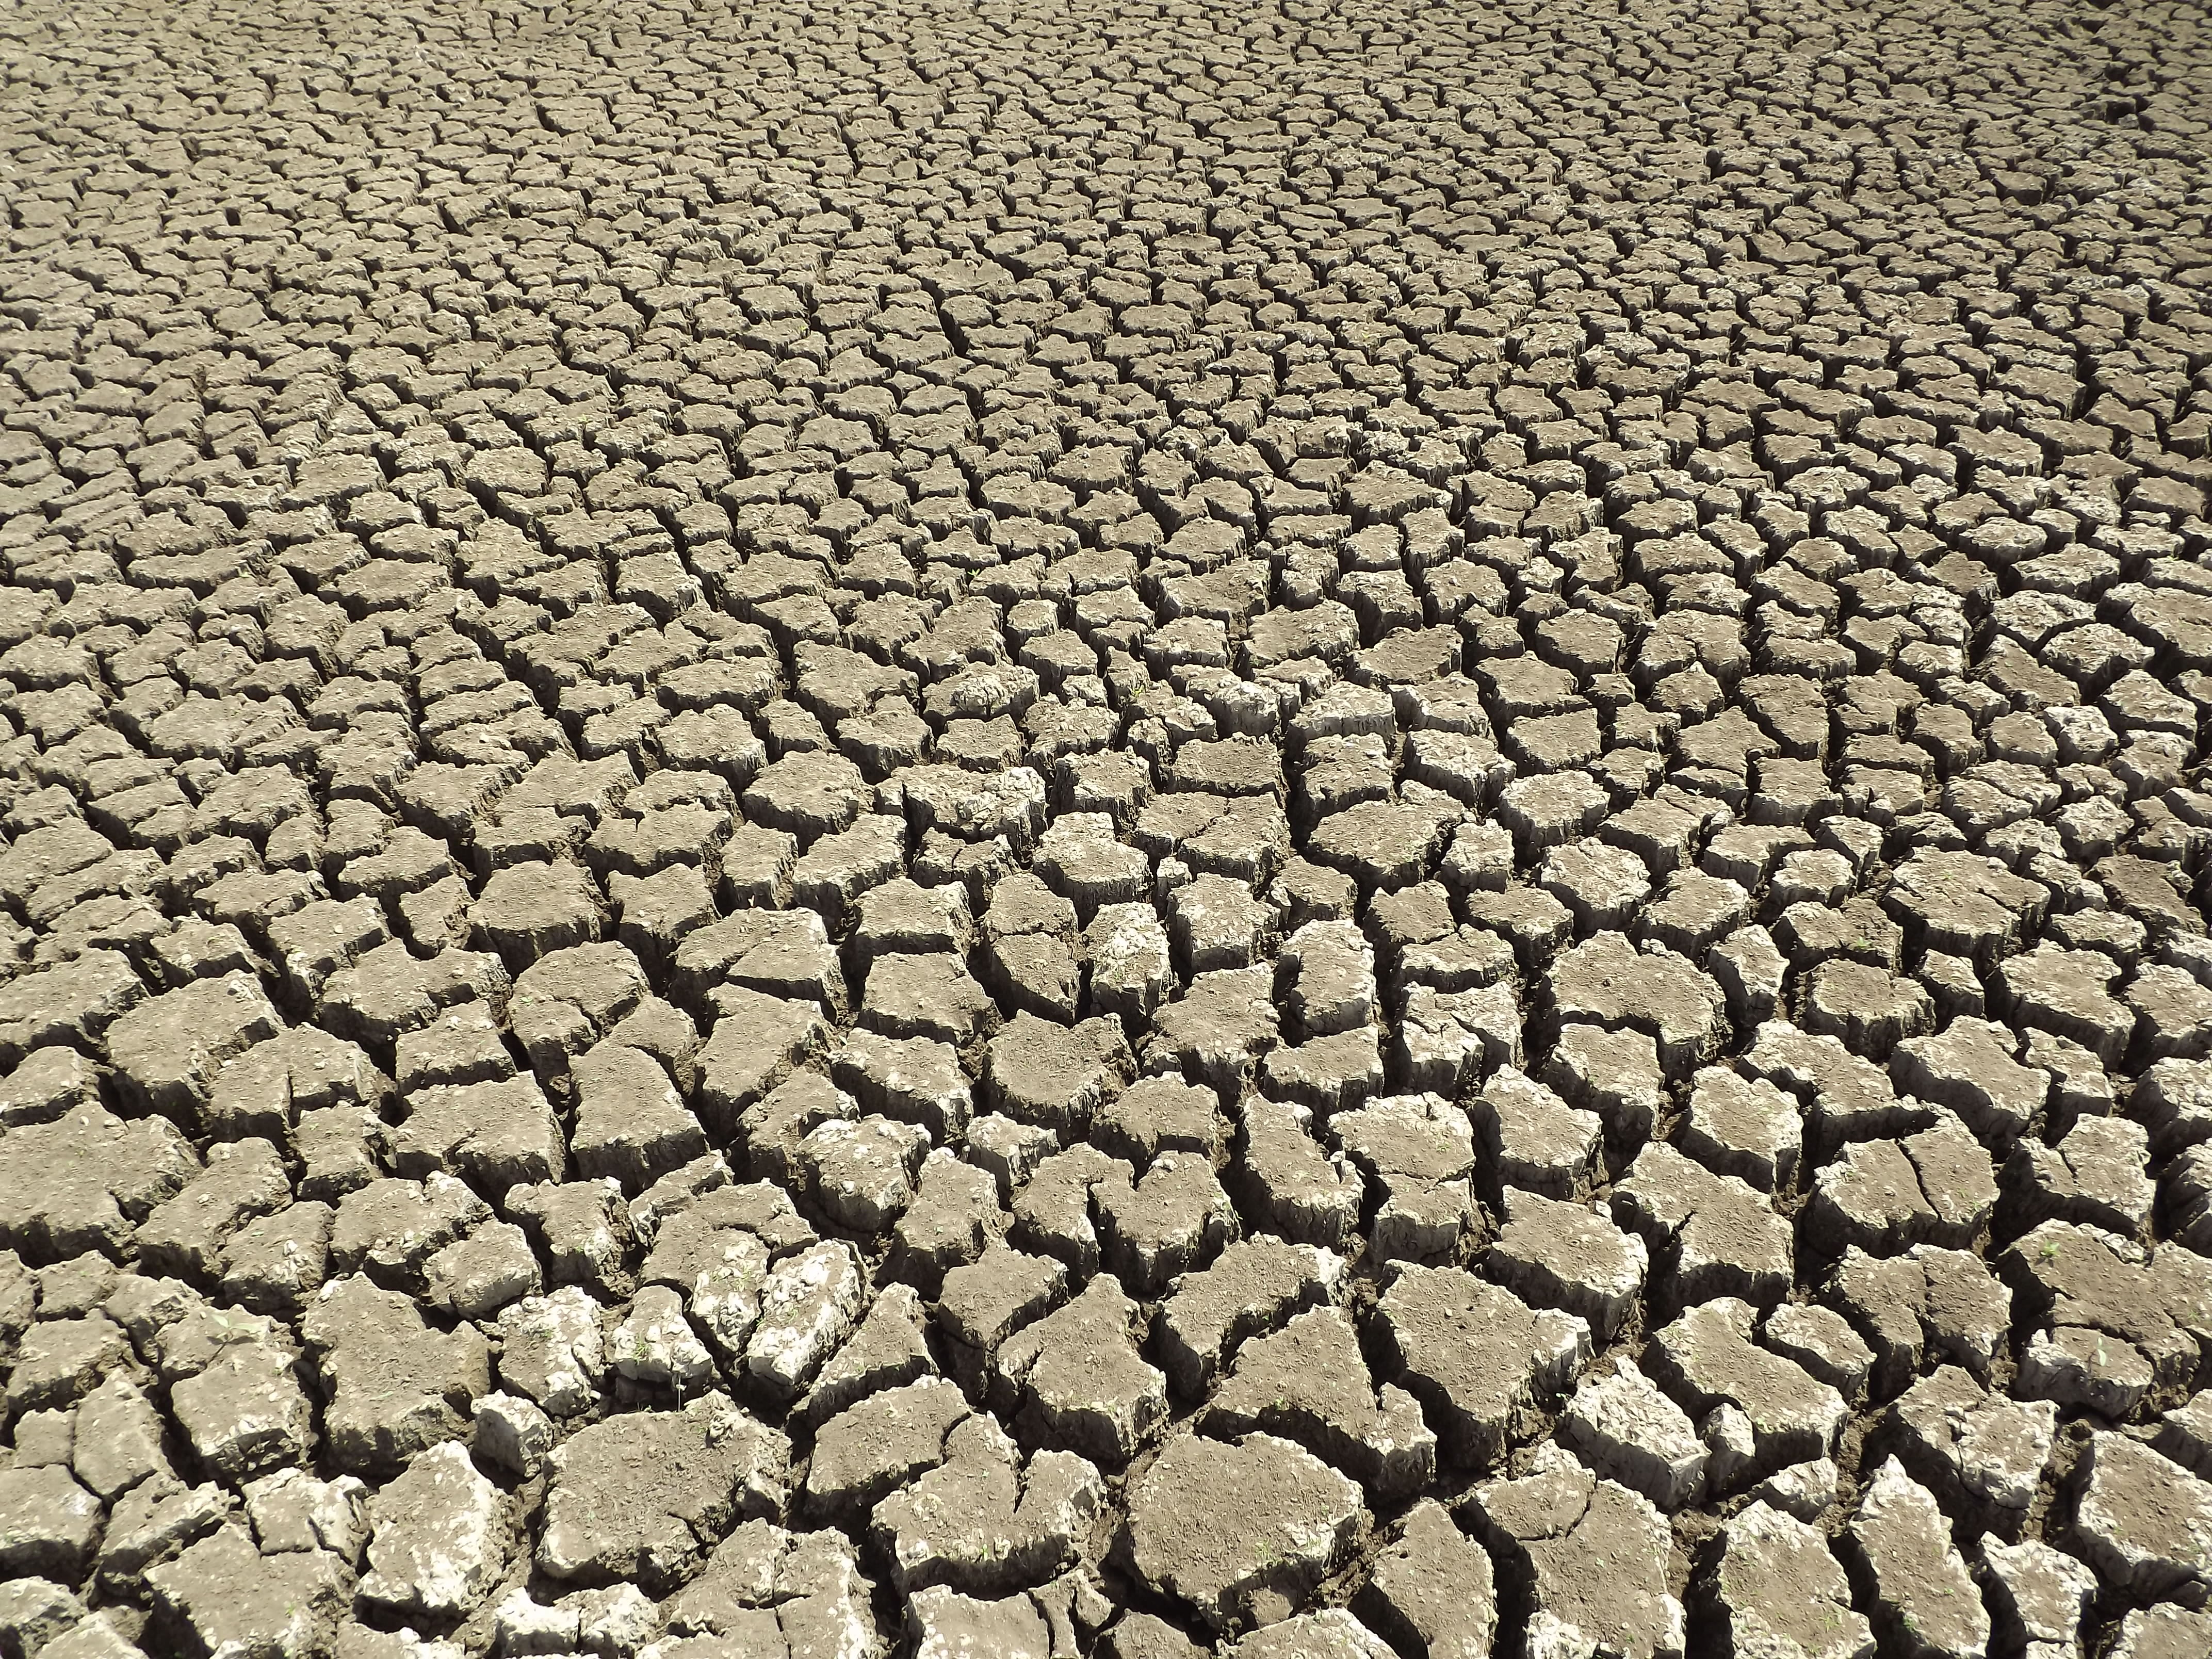
asphalt, dry, soil, backcountry, natural disaster, disaster, event, drought, flooring, cracked earth, road surface